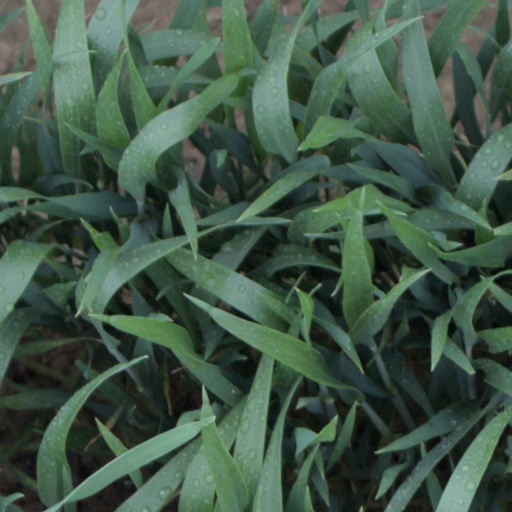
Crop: wheat